Pellissippi Parkway

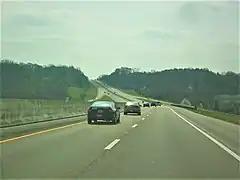
Driver's view of a four-lane divided highway

The Pellissippi Parkway comprises I-140 and two sections of SR 162 that seamlessly extend from either end of the Interstate Highway segment. The northern segment of SR 162 runs from SR 62 at Solway south to I-40 and I-75 in Knoxville. I-140 has a length of from the junction with I-40 and I-75 to US 129 in Alcoa. The southern segment of SR 162 begins at US 129 and runs to SR 33 within Alcoa. The entire highway is a part of the National Highway System. The northernmost of the parkway is a four-lane limited-access highway, and the remainder is a controlled-access highway. Running in a diagonal southeast–northwest alignment, the I-140 stretch is signed as an east–west route, and both SR 162 sections are signed as north–south. In 2022, annual average daily traffic volumes ranged from 69,195 vehicles north of I-40/I-75 to 14,905 vehicles at the eastern terminus.